Soumbeïla Diakité

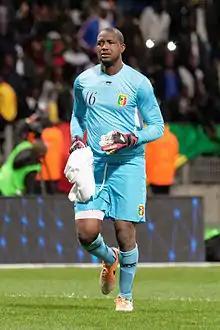
Diakité with Mali in 2015

Soumbeïla Diakité (born 25 August 1984) is a Malian former professional footballer who played as a goalkeeper.